The Mikado (1967 film)

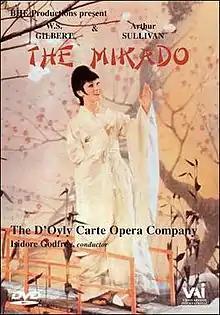
DVD case featuring Valerie Masterson as Yum-Yum

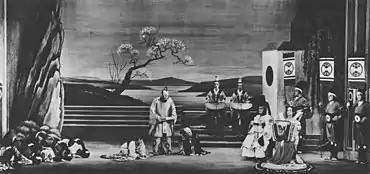
The 1967 film version of "The Mikado" was based on the D'Oyly Carte Opera Company's contemporary production (pictured).

The Mikado is a 1967 British musical film adaptation of Gilbert and Sullivan's 1885 comic opera of the same name. The film was directed by Stuart Burge and was a slightly edited adaptation of the D'Oyly Carte Opera Company's production of "The Mikado" and used all D'Oyly Carte singers.